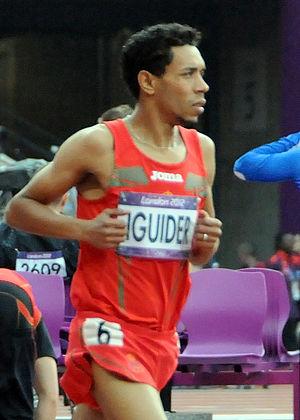
L’athlète marocain Abdalaati Iguider lors du 5000m des jeux olympiques de Londres